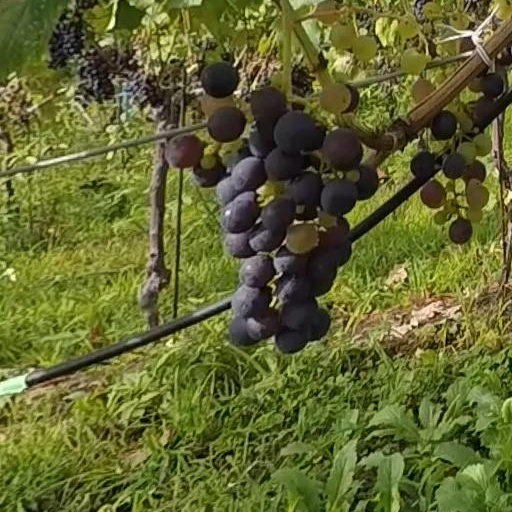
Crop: grape